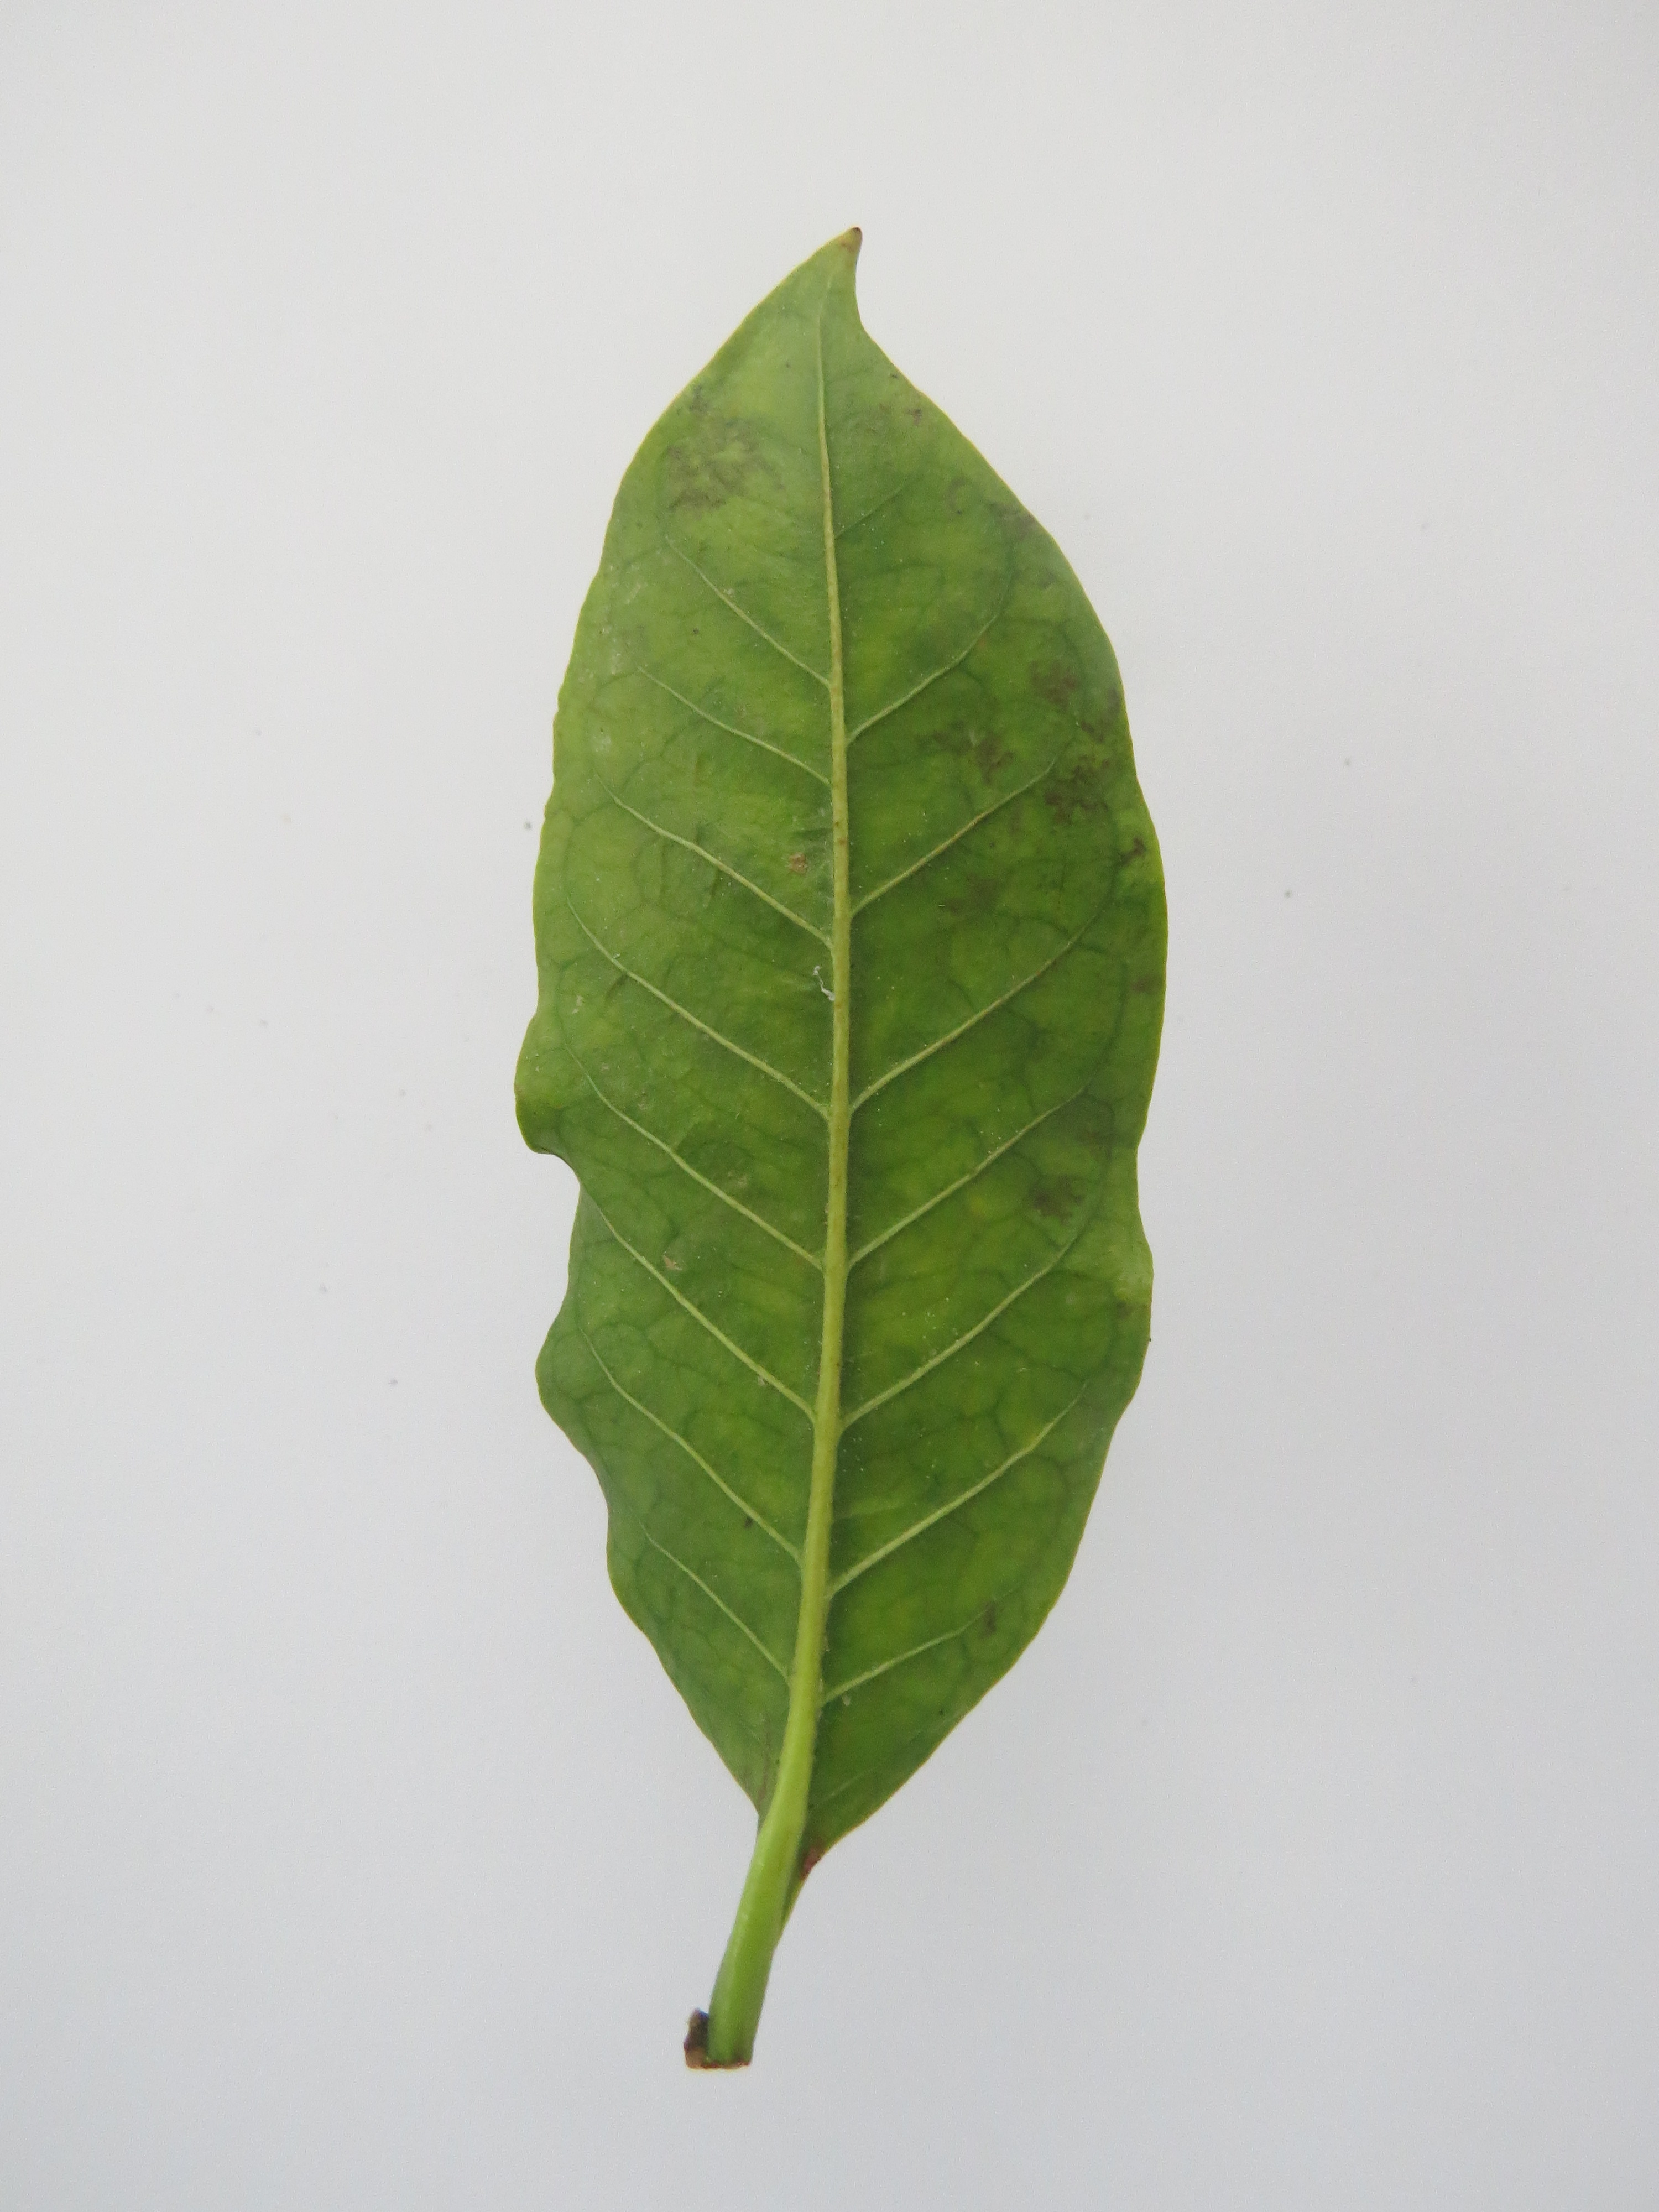
Label: calcium-Ca